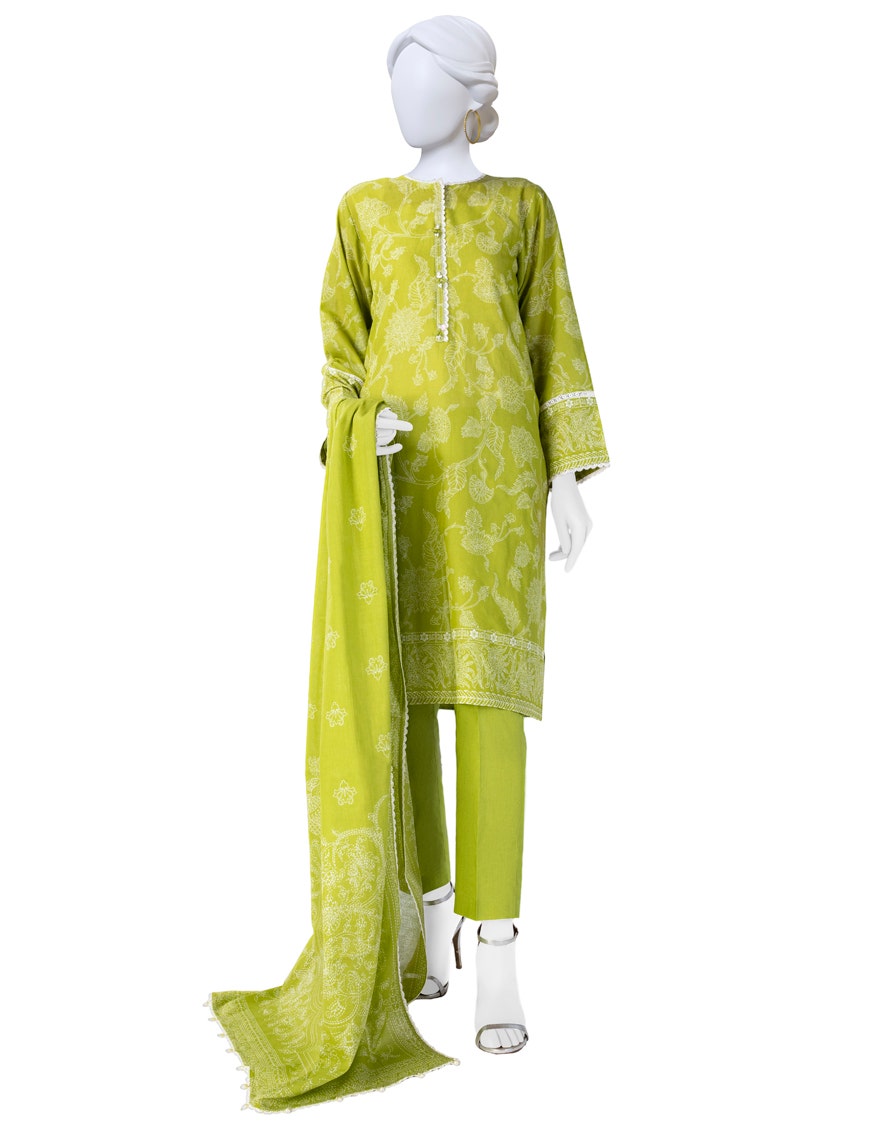
lime green embroidered salwar suit